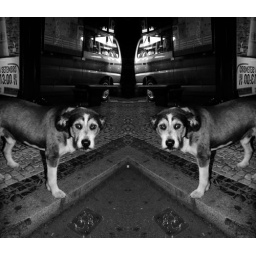
dog in the street